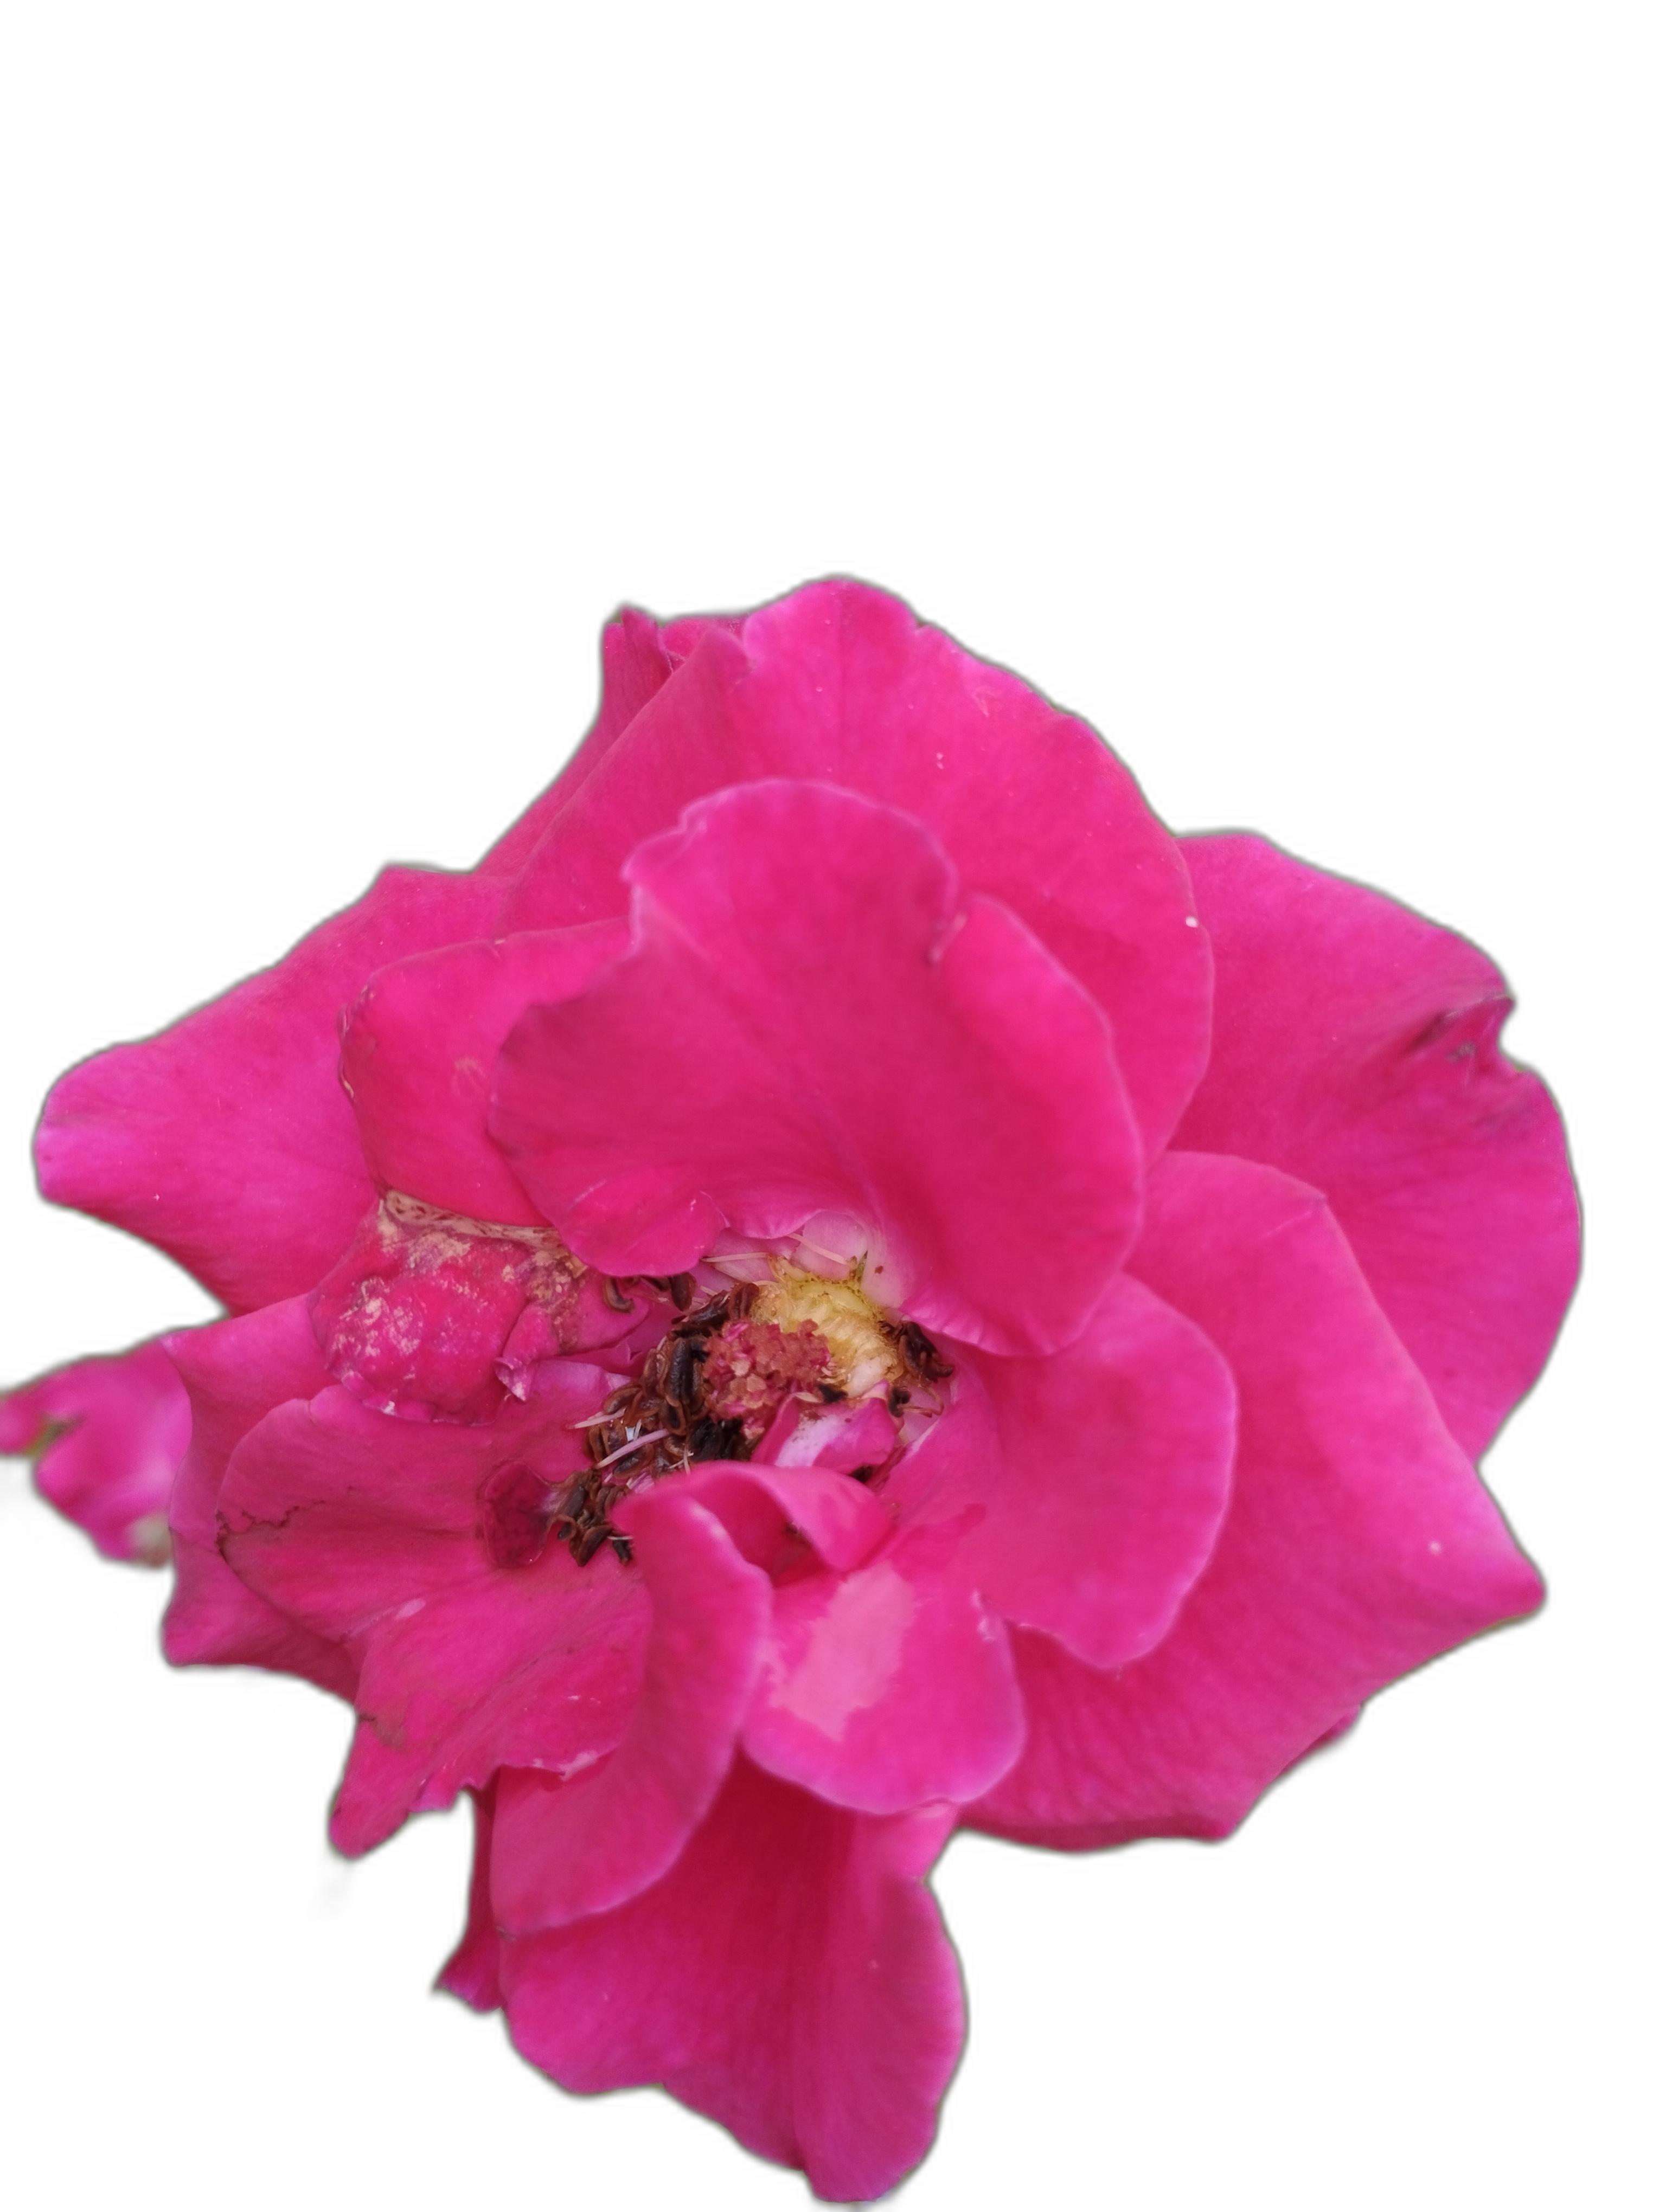
Label: Rose